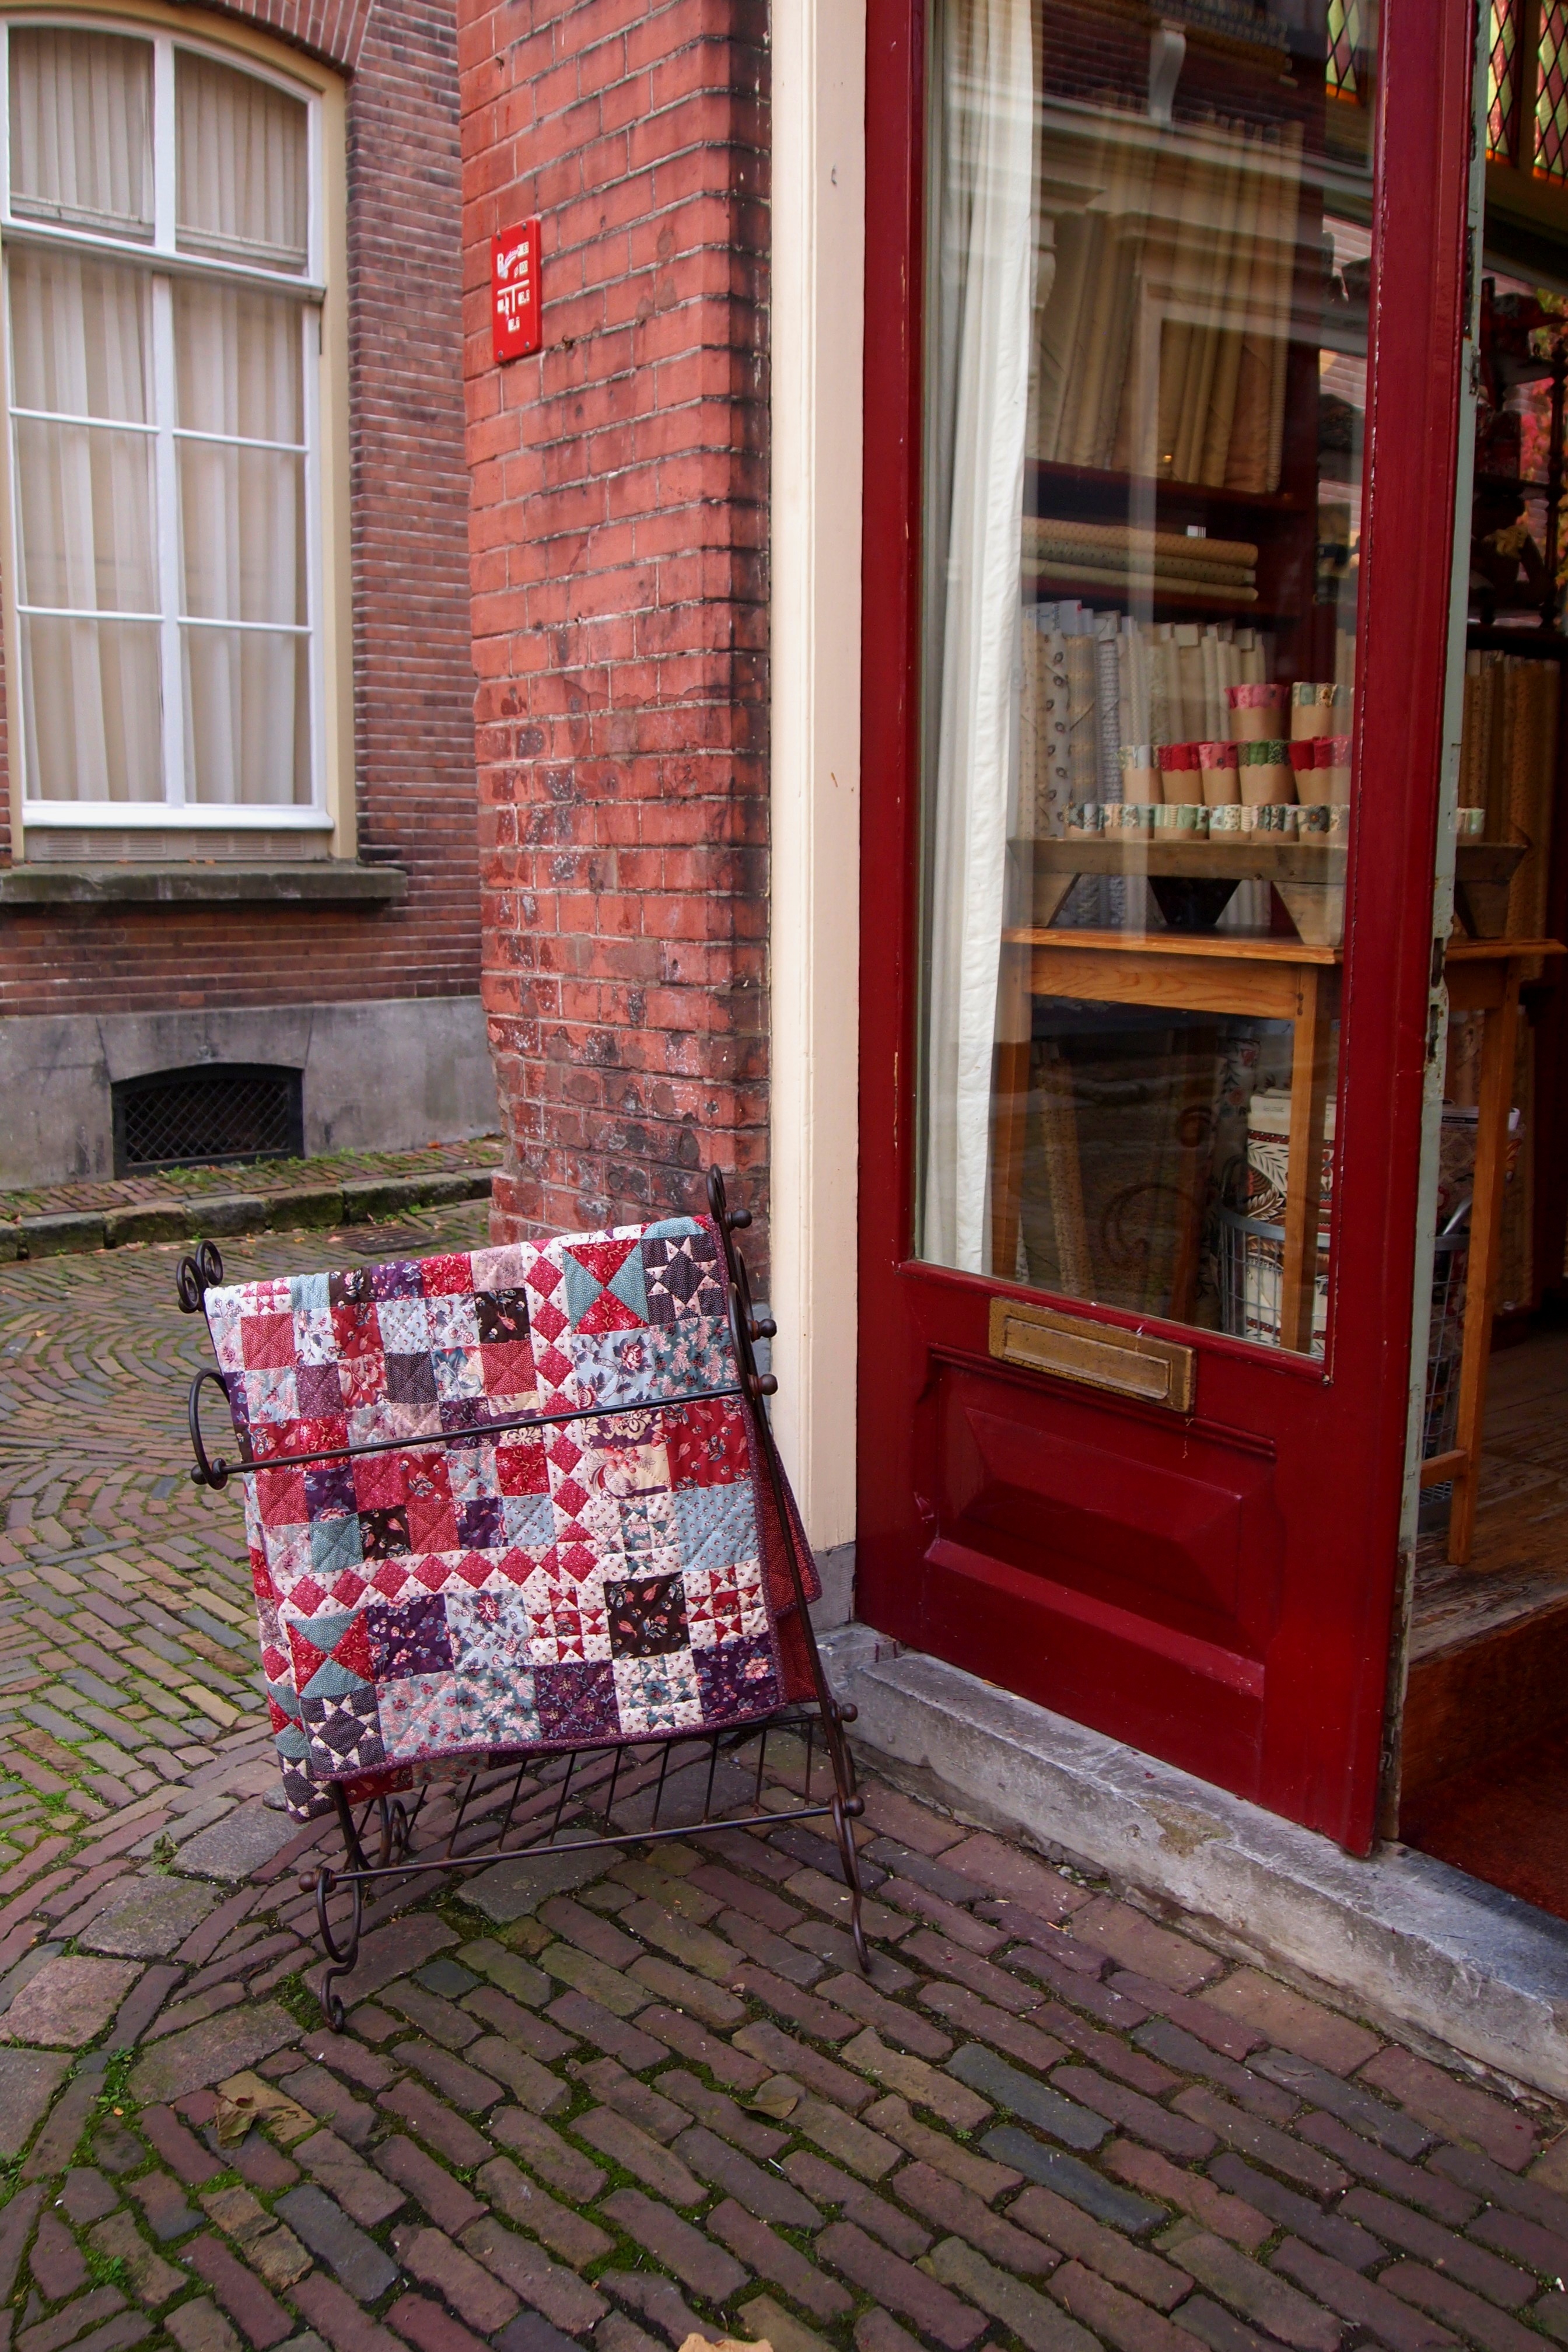
wood, street, house, window, home, wall, porch, shop, red, color, interior design, quilt, patchwork, netherlands, display, flooring, urban area, window covering